Cardiff Airport

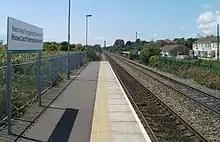
Rhoose Cardiff International Airport railway station

In June 2015, a major deal was signed with Flybe for the opening of a two-aircraft base for their Embraer 195 jet aircraft, which saw the addition of 16 direct routes across the UK and Europe to destinations including Faro, Jersey, Dublin, Glasgow, Berlin, Venice, Munich, Verona, Rome, Edinburgh and Paris CDG. This deal also saw the end of Cityjet flights from the airport. The same year, Flybe announced that it would link Cardiff with London City Airport through a temporary route from 12 September 2016 until 21 October 2016 during the temporary closure of the Severn Tunnel. But due to the popularity of this service, Flybe decided that regular flights to London City Airport would continue. However, on 9 August 2017, Flybe announced that the service would be terminated, and the last flight was on 27 October 2017.